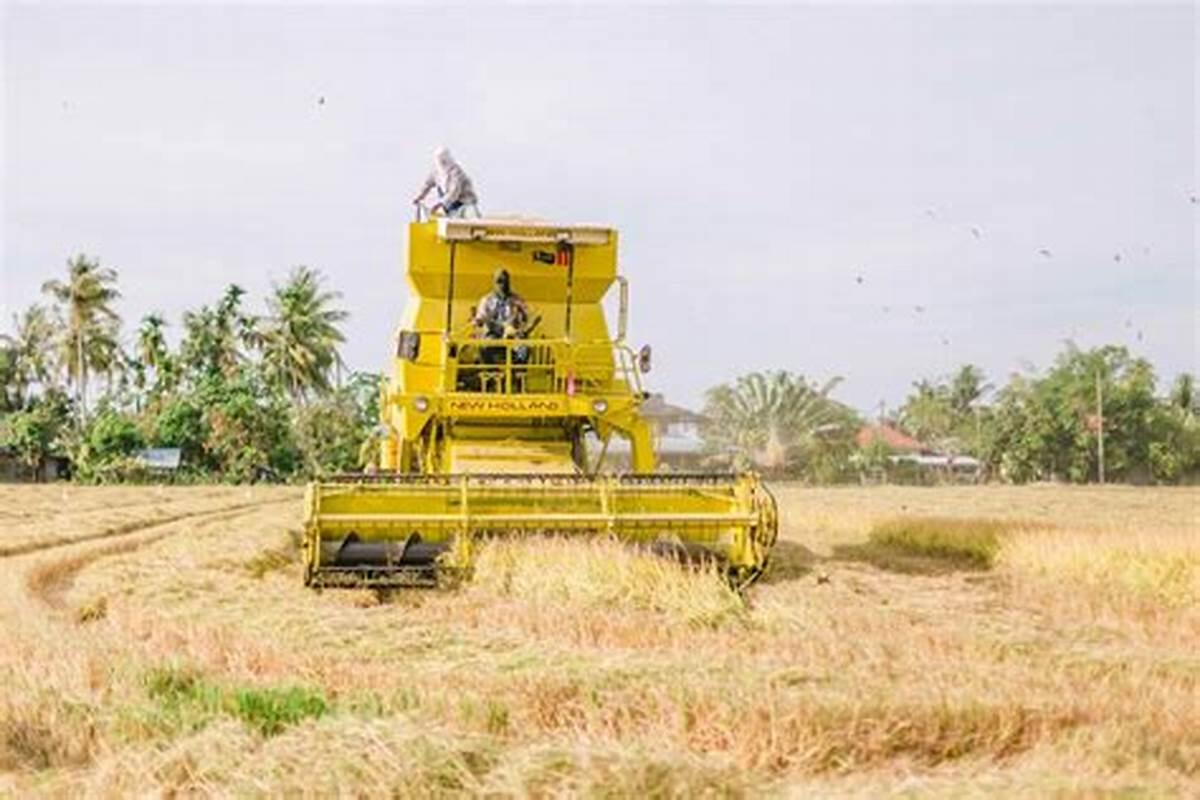
Shamba kubwa linalotumia kilimo cha kisasa nikitumia trekta kwa ajili ya kupunguza majani, tekta hiyo rangi ya njano mwanamume akiwa juu ya trekta, na mwanamume akiwa anaendesha trekta hapo shambani kwa ajili ya upandaji wa mbegu za kisasa katika kilimo bora.